Agriculture in Tanzania

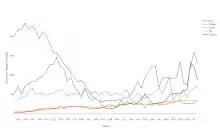
Cash crops output since independence.

Coffee is grown on a large scale on both estates and by smallholders that form co-operatives and involves over 400,000 farmers. Coffee has been grown in the country since the colonial times and is a major export crop, earning over 17 percent of the country's foreign exchange. Tanzania mainly grows the arabica type; however, small farms in the Kagera Region grow Robusta coffee. Tanzanian coffee is globally more commonly known as Kilimanjaro Coffee.